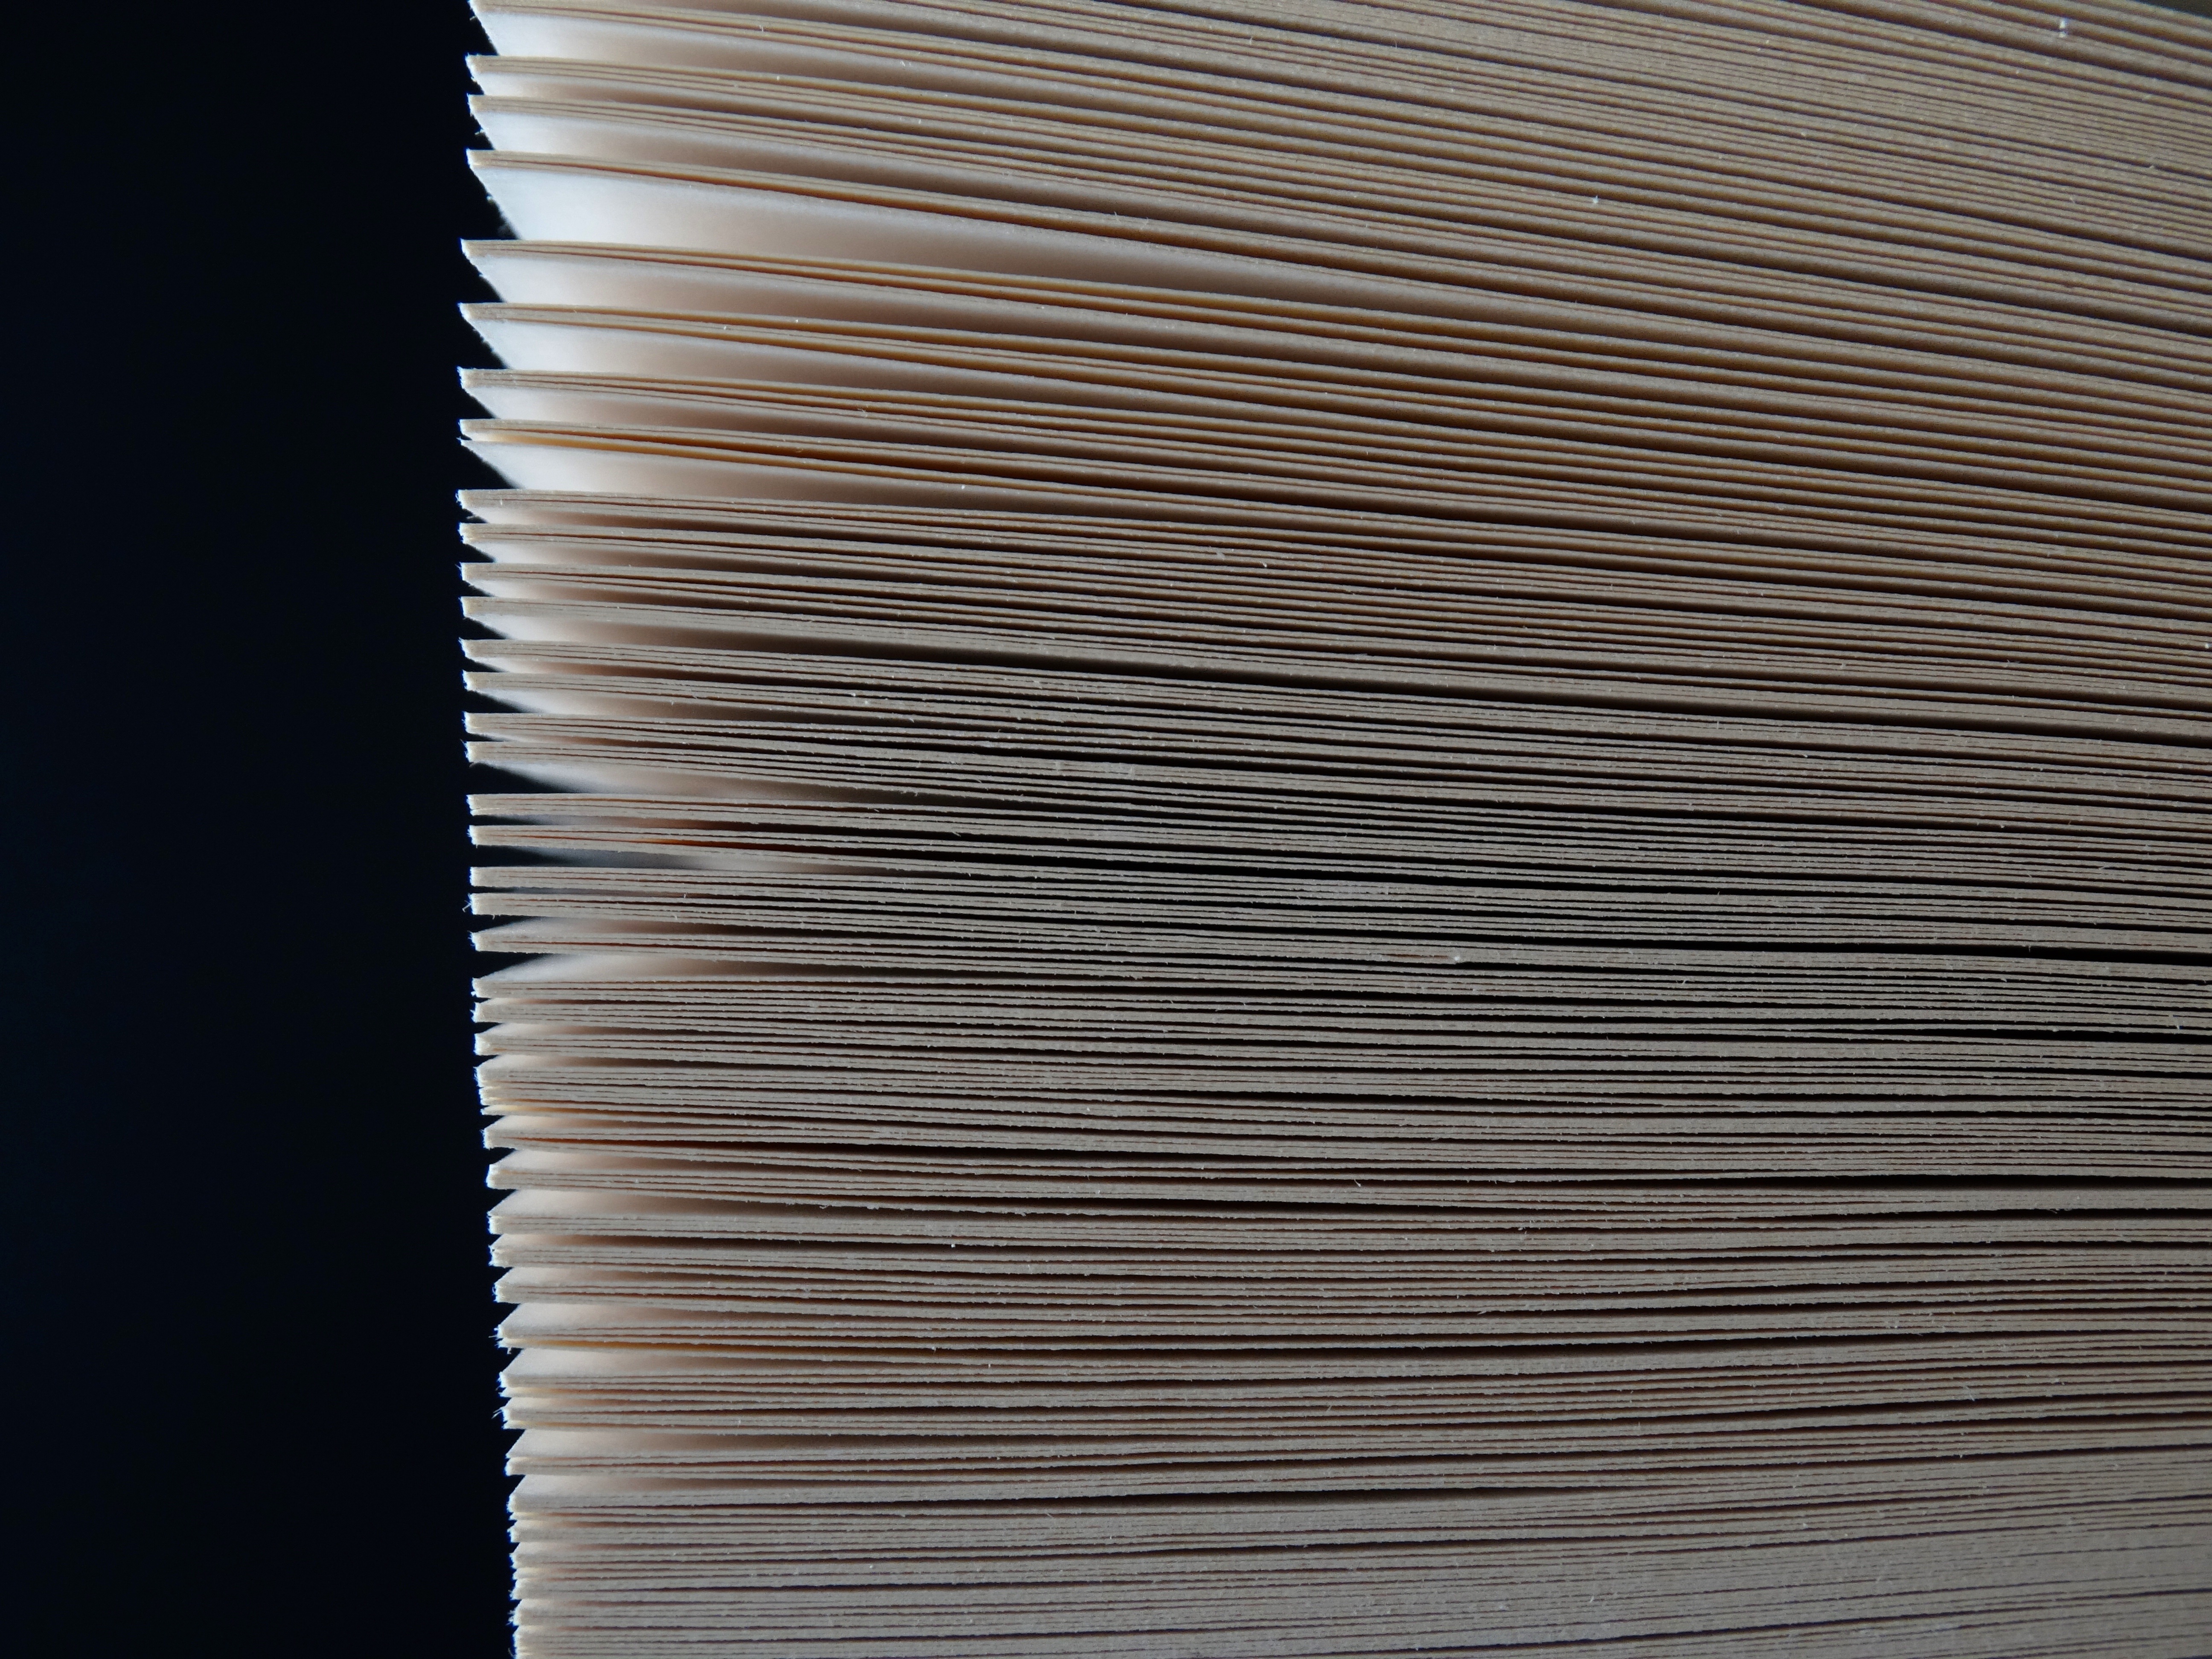
structure, wood, white, floor, line, stack, material, interior design, leaves, textile, flooring, plywood, regulation, window covering, aligned